Square (video game company)

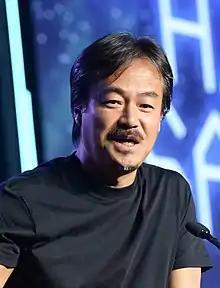
Hironobu Sakaguchi (pictured in 2015) was an early employee of Square and created its popular "Final Fantasy" franchise.

Square's first attempt at a game was an adaptation of the television game show "Torin-ingen". As Miyamoto had not secured the license to adapt it, the show's producers forced Square to cancel the game, prompting its team to be reshuffled. Square's first completed game was "The Death Trap" (1984) for NEC PC-8801, a text adventure set in a war-torn African nation. "The Death Trap" was the first game published under the Square brand. Its sequel, "Will: The Death Trap II", was released the following year to commercial success. Many of Square's early titles were produced for PC devices, and focused on the action genre.